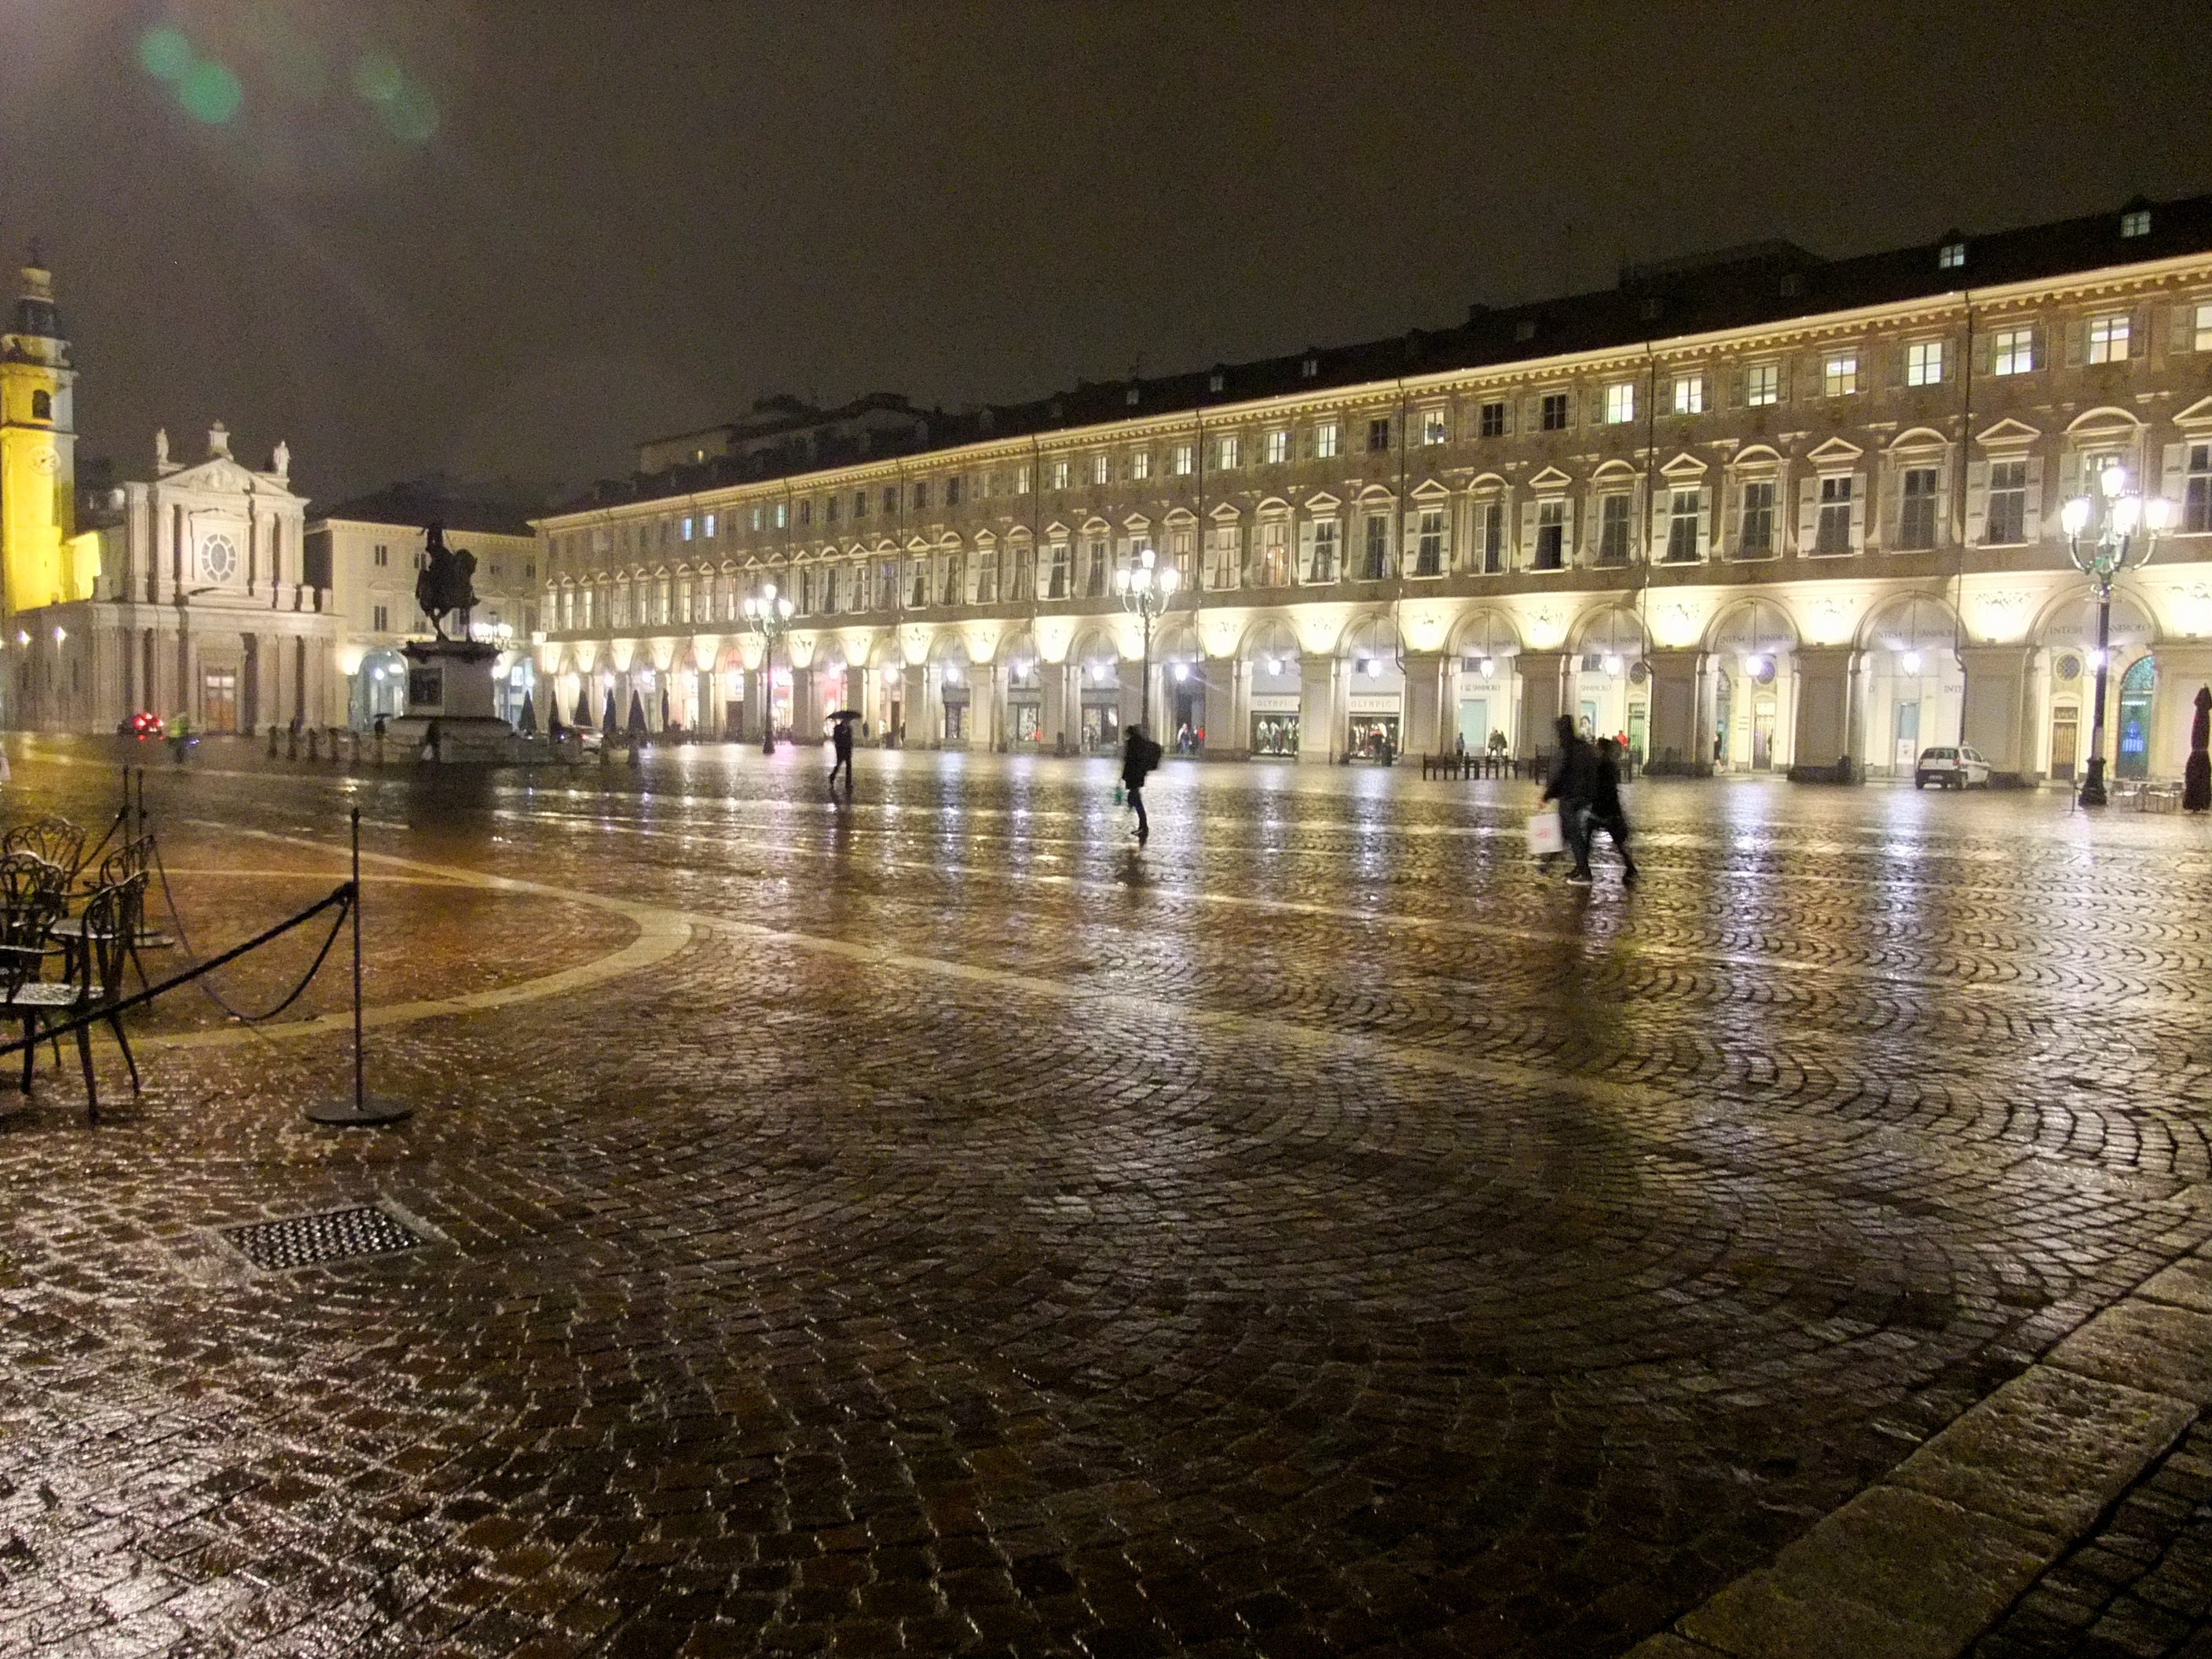
night, city, cityscape, evening, reflection, space, italy, lighting, piedmont, splendor, turin, arcaden